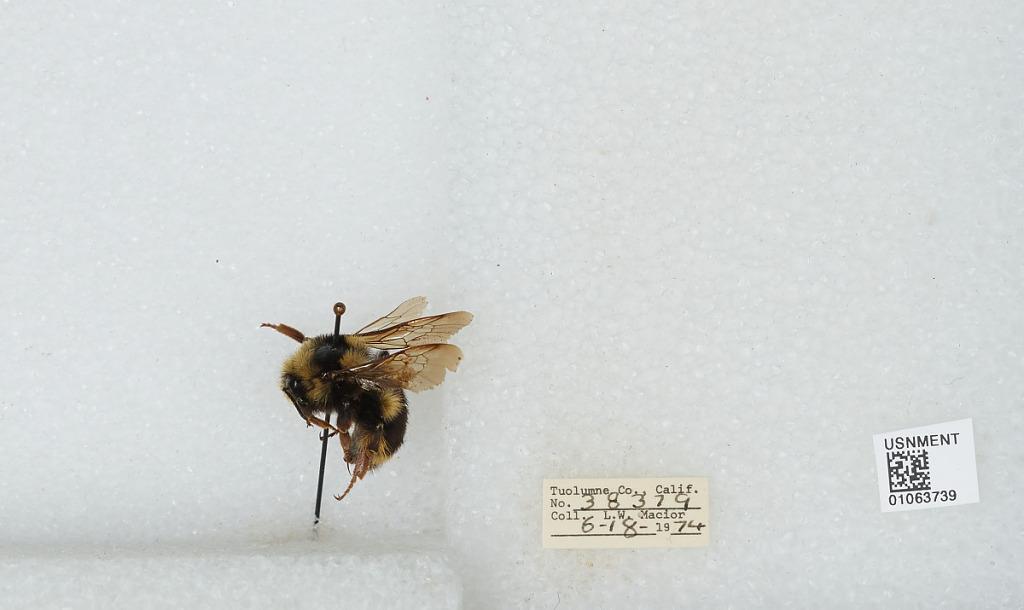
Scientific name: Bombus bifarius nearcticus
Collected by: L. Macior
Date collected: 1974-6-18
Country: United States
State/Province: California
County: Tuolumne
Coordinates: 38.02, -119.94